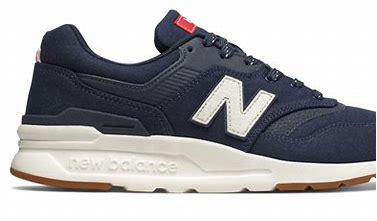
Brand: New
Model: Balance New Balance 997H